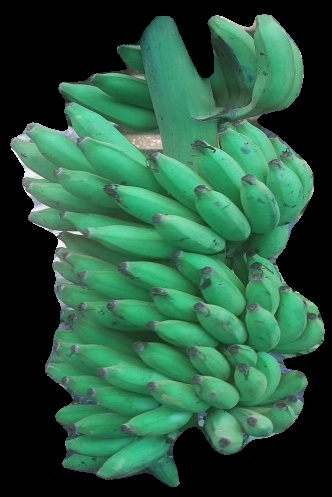
Variety: elakki-bale
Grade: grade2